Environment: real
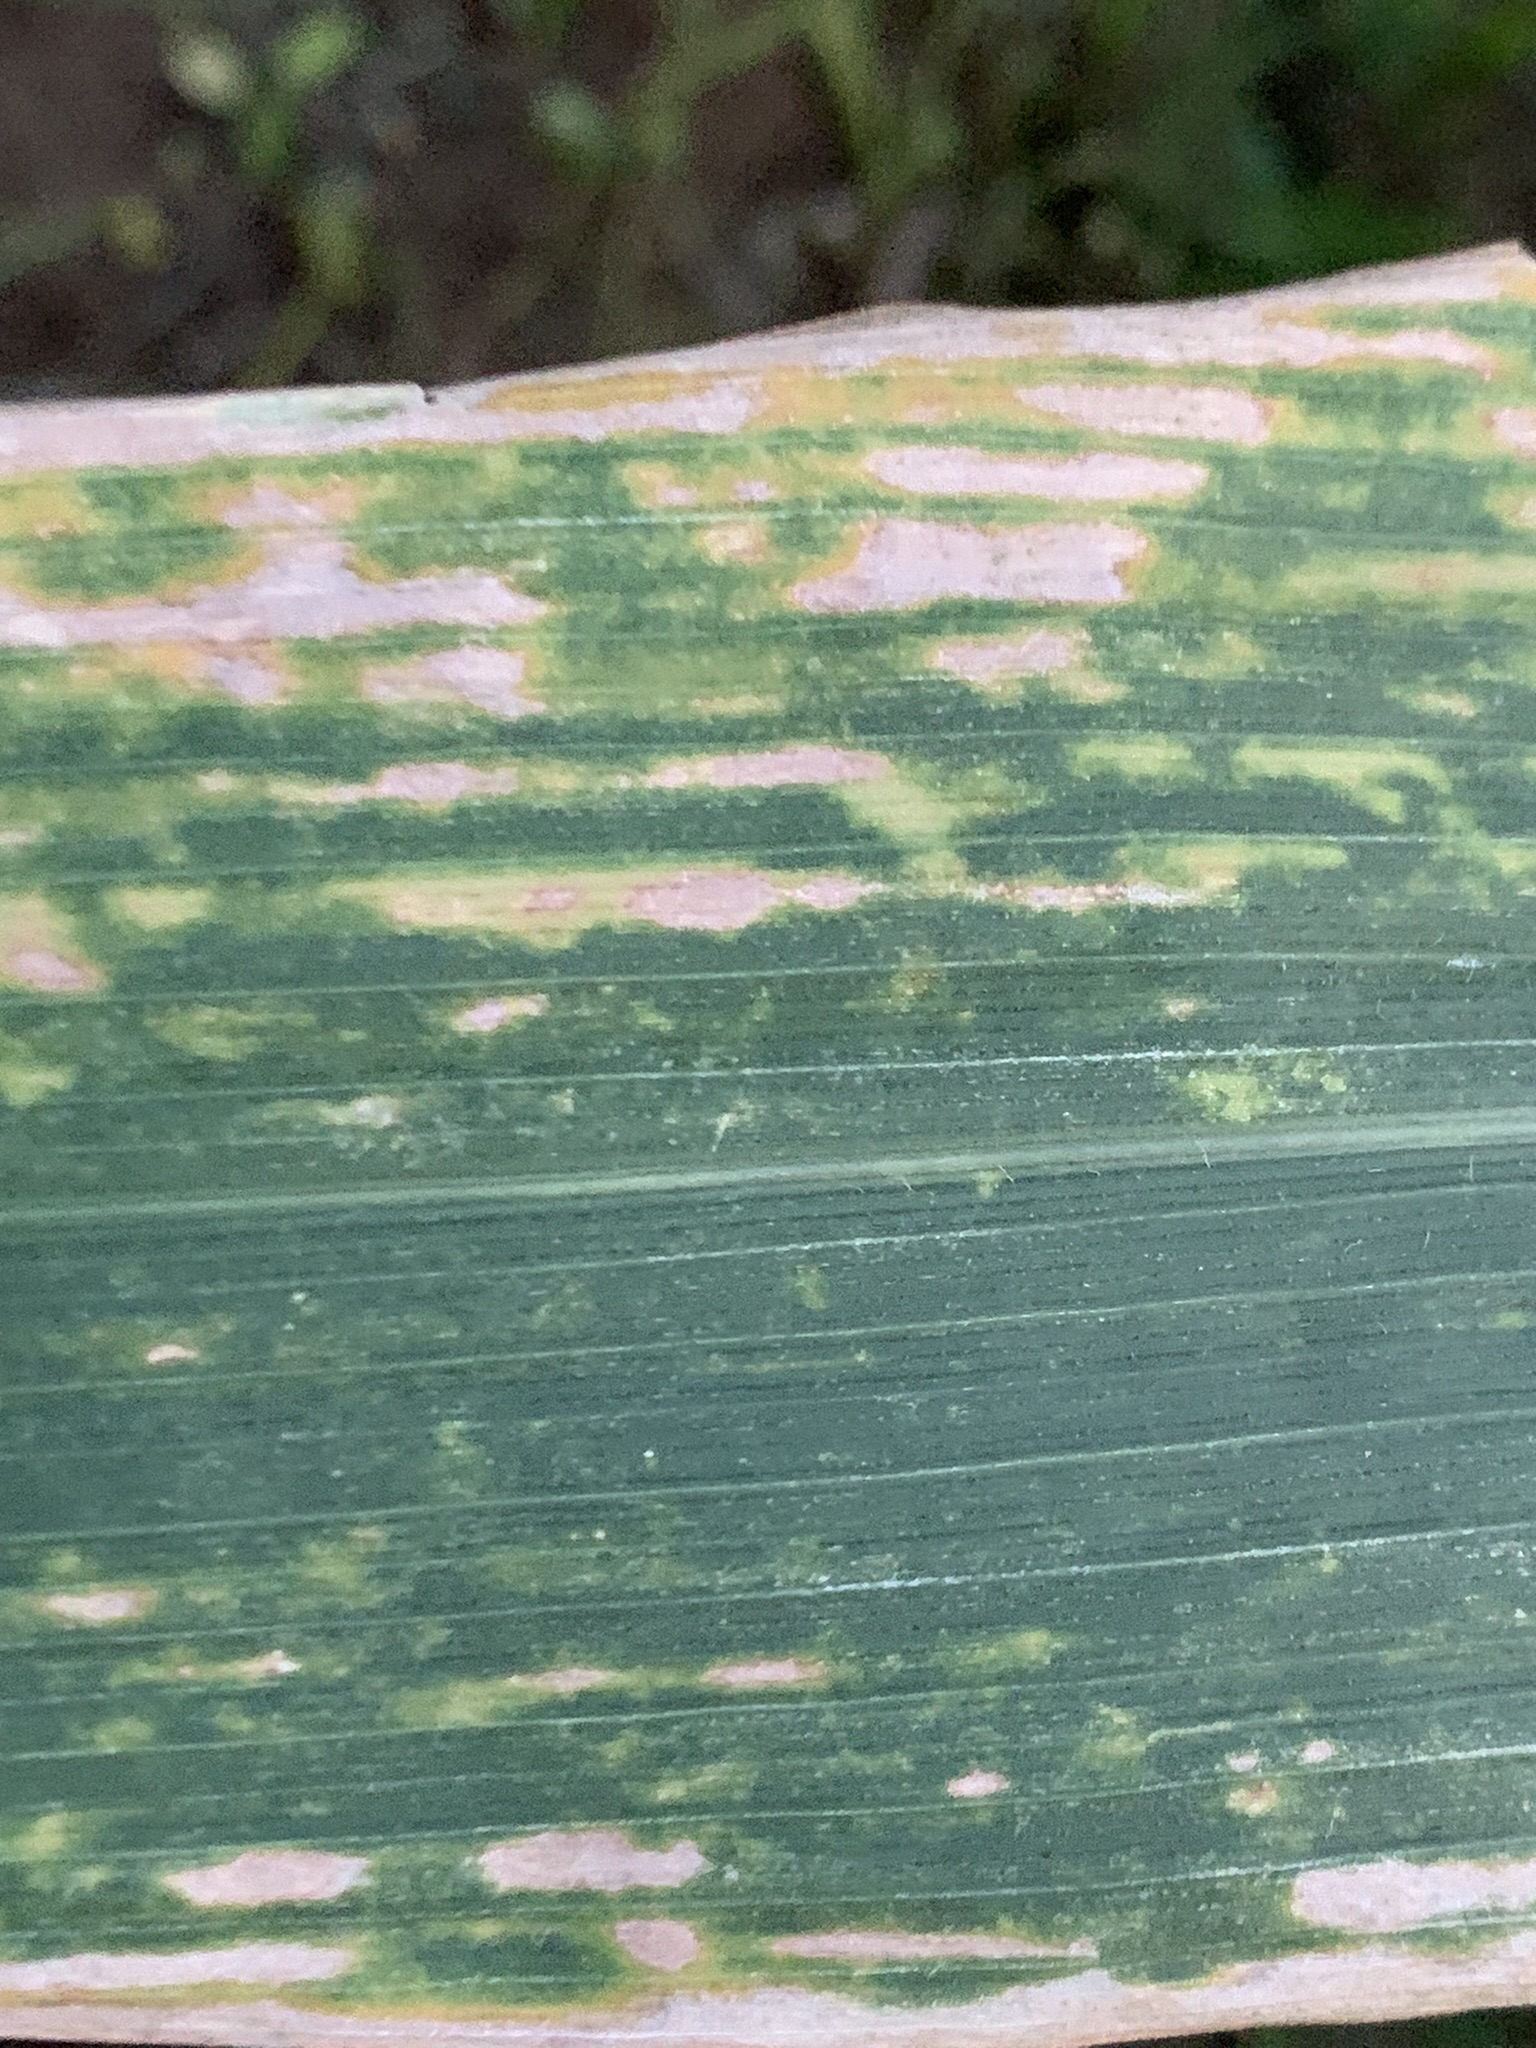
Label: lethal_necrosis